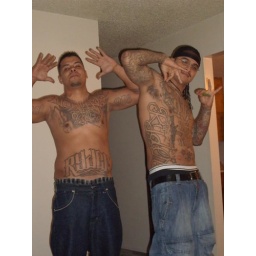
He's the cute one in glasses